William Werner House

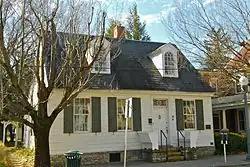
William Werner House, February 2012

The William Werner House is an historic, American home that is located in Lititz, Lancaster County, Pennsylvania.